Mark Milley

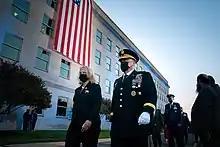
Milley and his wife Hollyanne attend a sunrise flag unfurling ceremony on the west side of the Pentagon on 11 September 2021, the 20th anniversary of 9/11.

Two days later he told CNN that "he likely would not have been informed of such routine engagements that either his office or Milley would have had with China" and that he was criticizing the call in October, not the one in January. At a congressional hearing on 28 September 2021, Milley testified that both calls were coordinated with the staffs of Esper and Miller both before and after they were made. "The Wall Street Journal" reported Pentagon officials said Miller had been apprised of the call. Milley's spokesman said, "All calls from the Chairman to his counterparts, including those reported, are staffed, coordinated and communicated with the Department of Defense and the interagency".